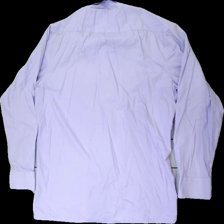
View: back
Type: Shirt
Category: Men
Brand: Dressman
Colors: Purple
Material: 63% poly, 37% cott
Cut: Regular
Size: M
Stains: Minor
Damage: Staining around neck
Damage location: top center
Price range: <50
Recommended usage: Export
Description: Purple shirt from Dressman, size M. Poor condition.